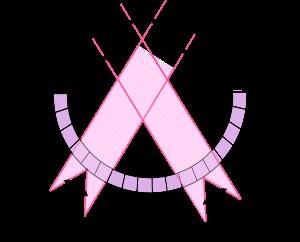
L'œil est l'organe de la vision, sens qui permet à un être vivant de capter la lumière pour ensuite l'analyser et interagir avec son environnement.